Ottoman Greeks

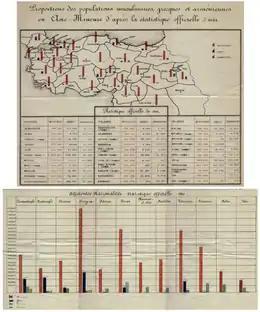
A 1914 document showing the official figures from the 1914 population census of the Ottoman Empire. The total population (sum of all the millets) was given at 20,975,345, and the Greek population was given at 1,792,206.

On July 24, 1908, Greeks' hopes for equality in the Ottoman Empire brightened with the removal of Sultan Abd-ul-Hamid II (r. 1876–1909) from power and restored the country back to a constitutional monarchy. The Committee of Union and Progress (more commonly called the Young Turks), a political party opposed to the absolute rule of Sultan Abd-ul-Hamid II, had led a rebellion against their ruler. The pro-reform Young Turks deposed the Sultan and replaced him with the ineffective Sultan Mehmed V (r. 1908–1918).